Burnin' (Bob Marley and the Wailers album)

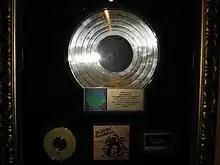
The Wailers' gold record award for Burnin' in Nine Mile, Jamaica

Reviewing in "" (1981), Robert Christgau wrote: "This is as perplexing as it is jubilant—sometimes gripping, sometimes slippery. It's reggae, obviously, but it's not mainstream reggae, certainly not rock or soul, maybe some kind of futuristic slow funk, War without the pseudo-jazz. What's inescapable is The Wailers’ ferocious gift for melodic propaganda. It's one thing to come up with four consecutive title hooks, another to make the titles 'Get Up Stand Up,' 'Hallelujah Time,' 'I Shot the Sheriff,' 'Burnin' and Lootin'.'"